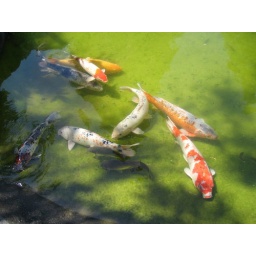
There were a ton of fish swimming in the pond. They got really close to the shore where we were standing.